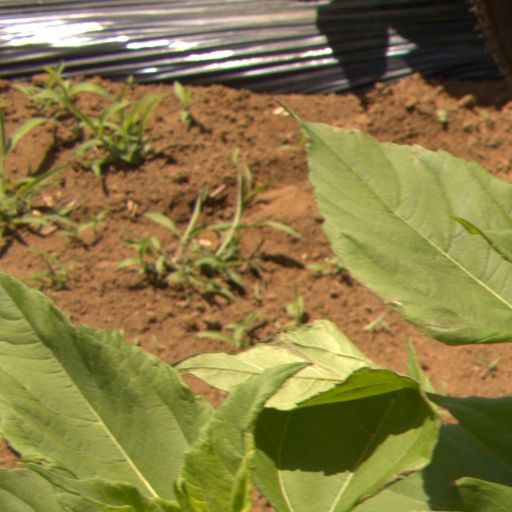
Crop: Jerusalem artichoke